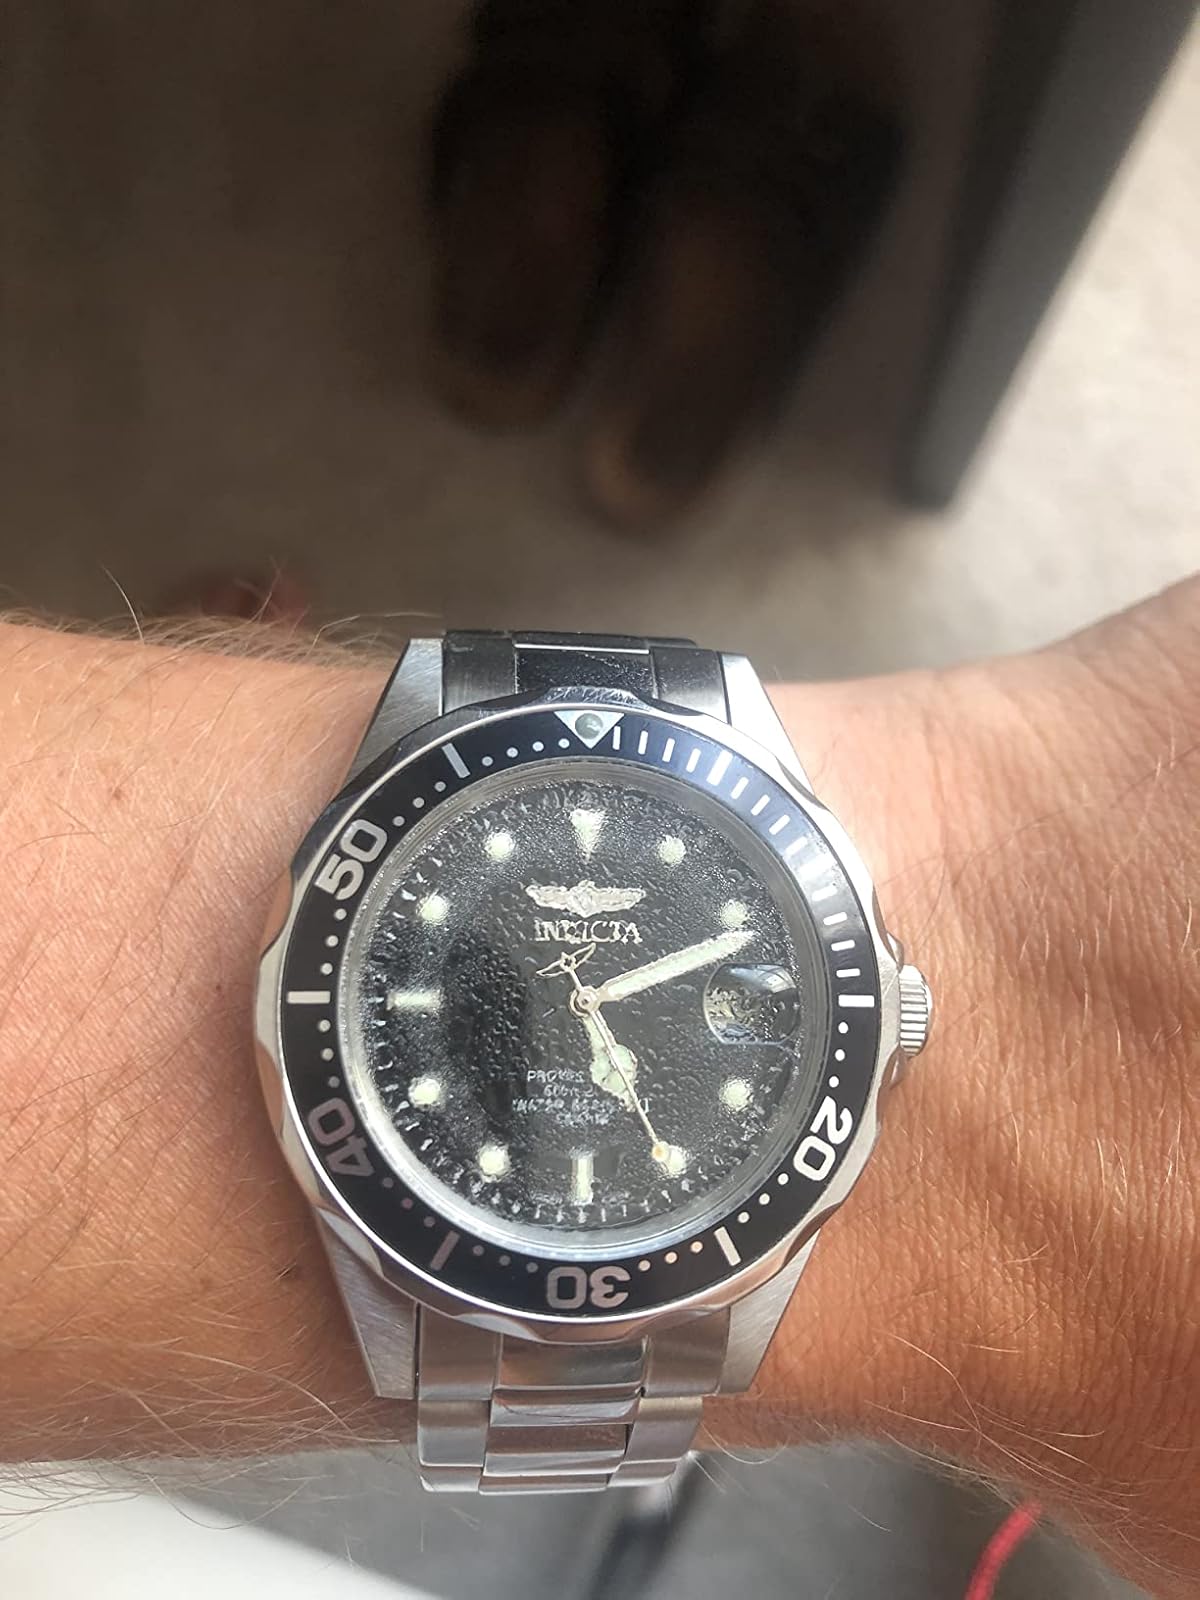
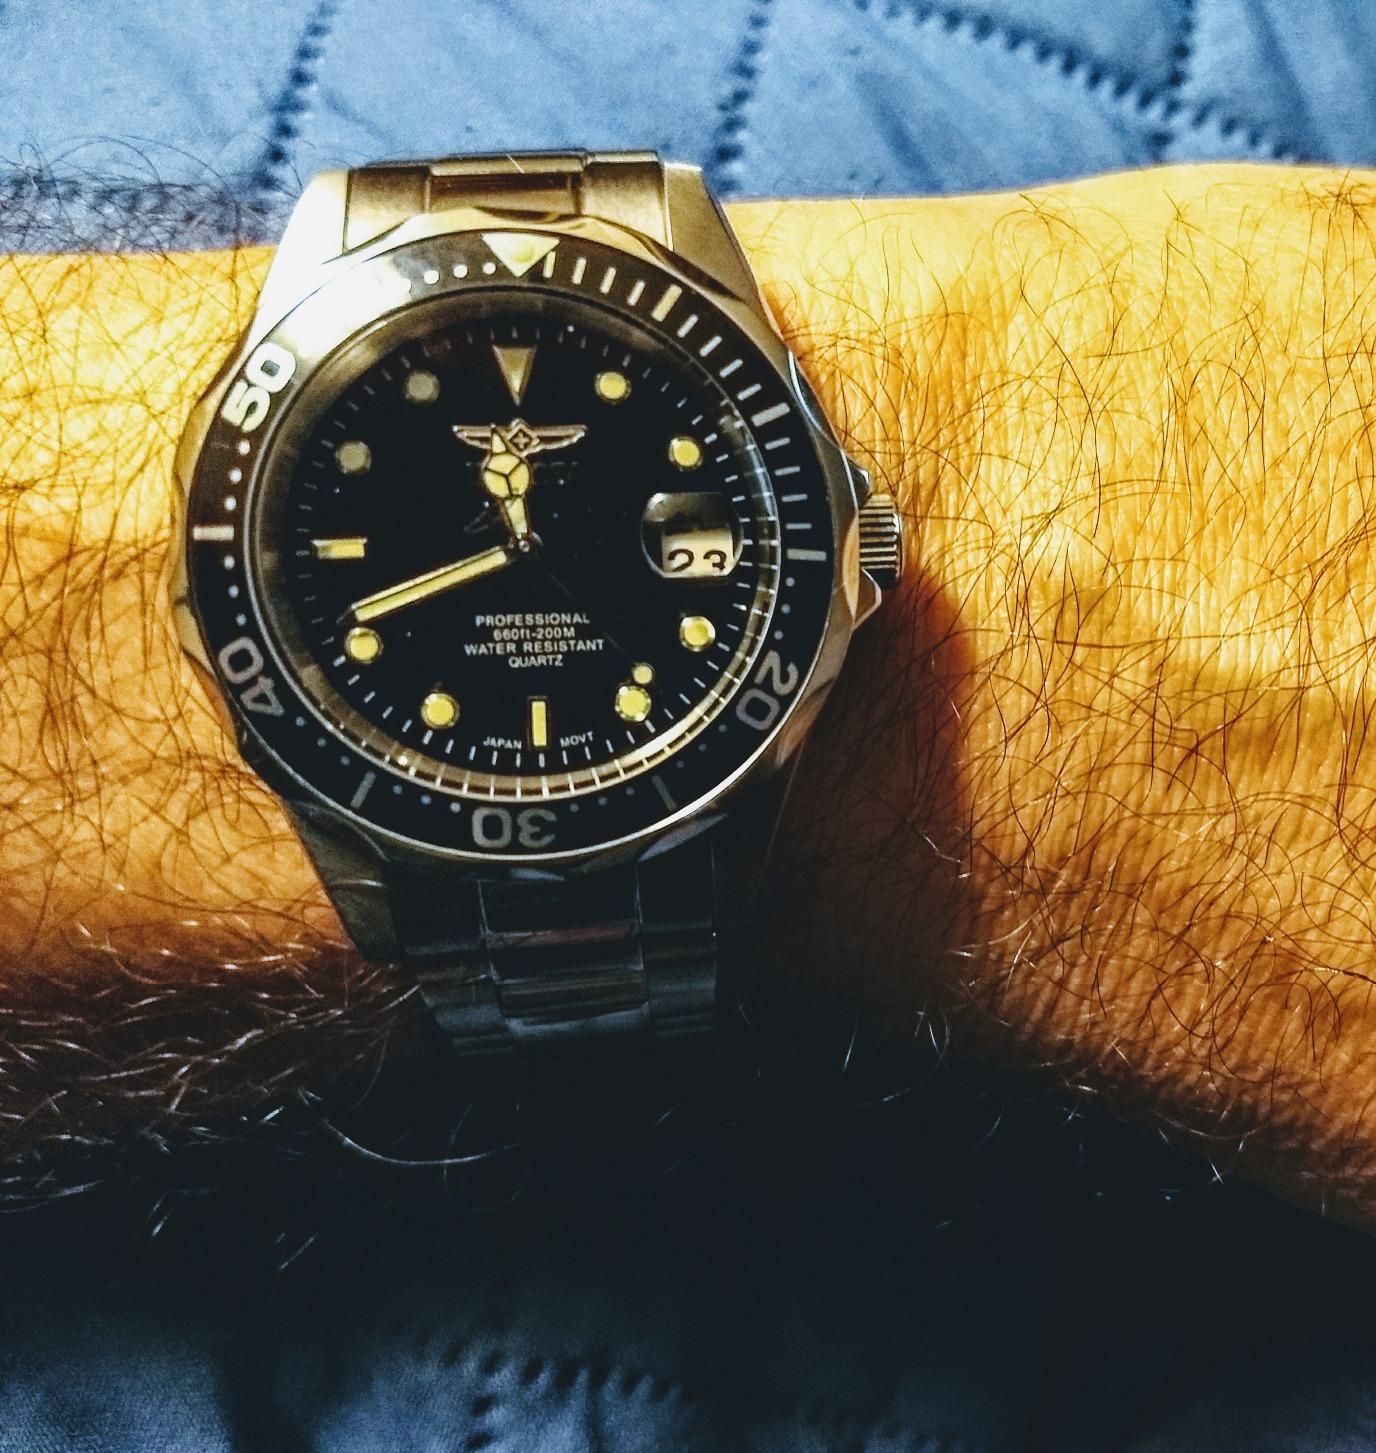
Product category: accessories_watch
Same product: yes